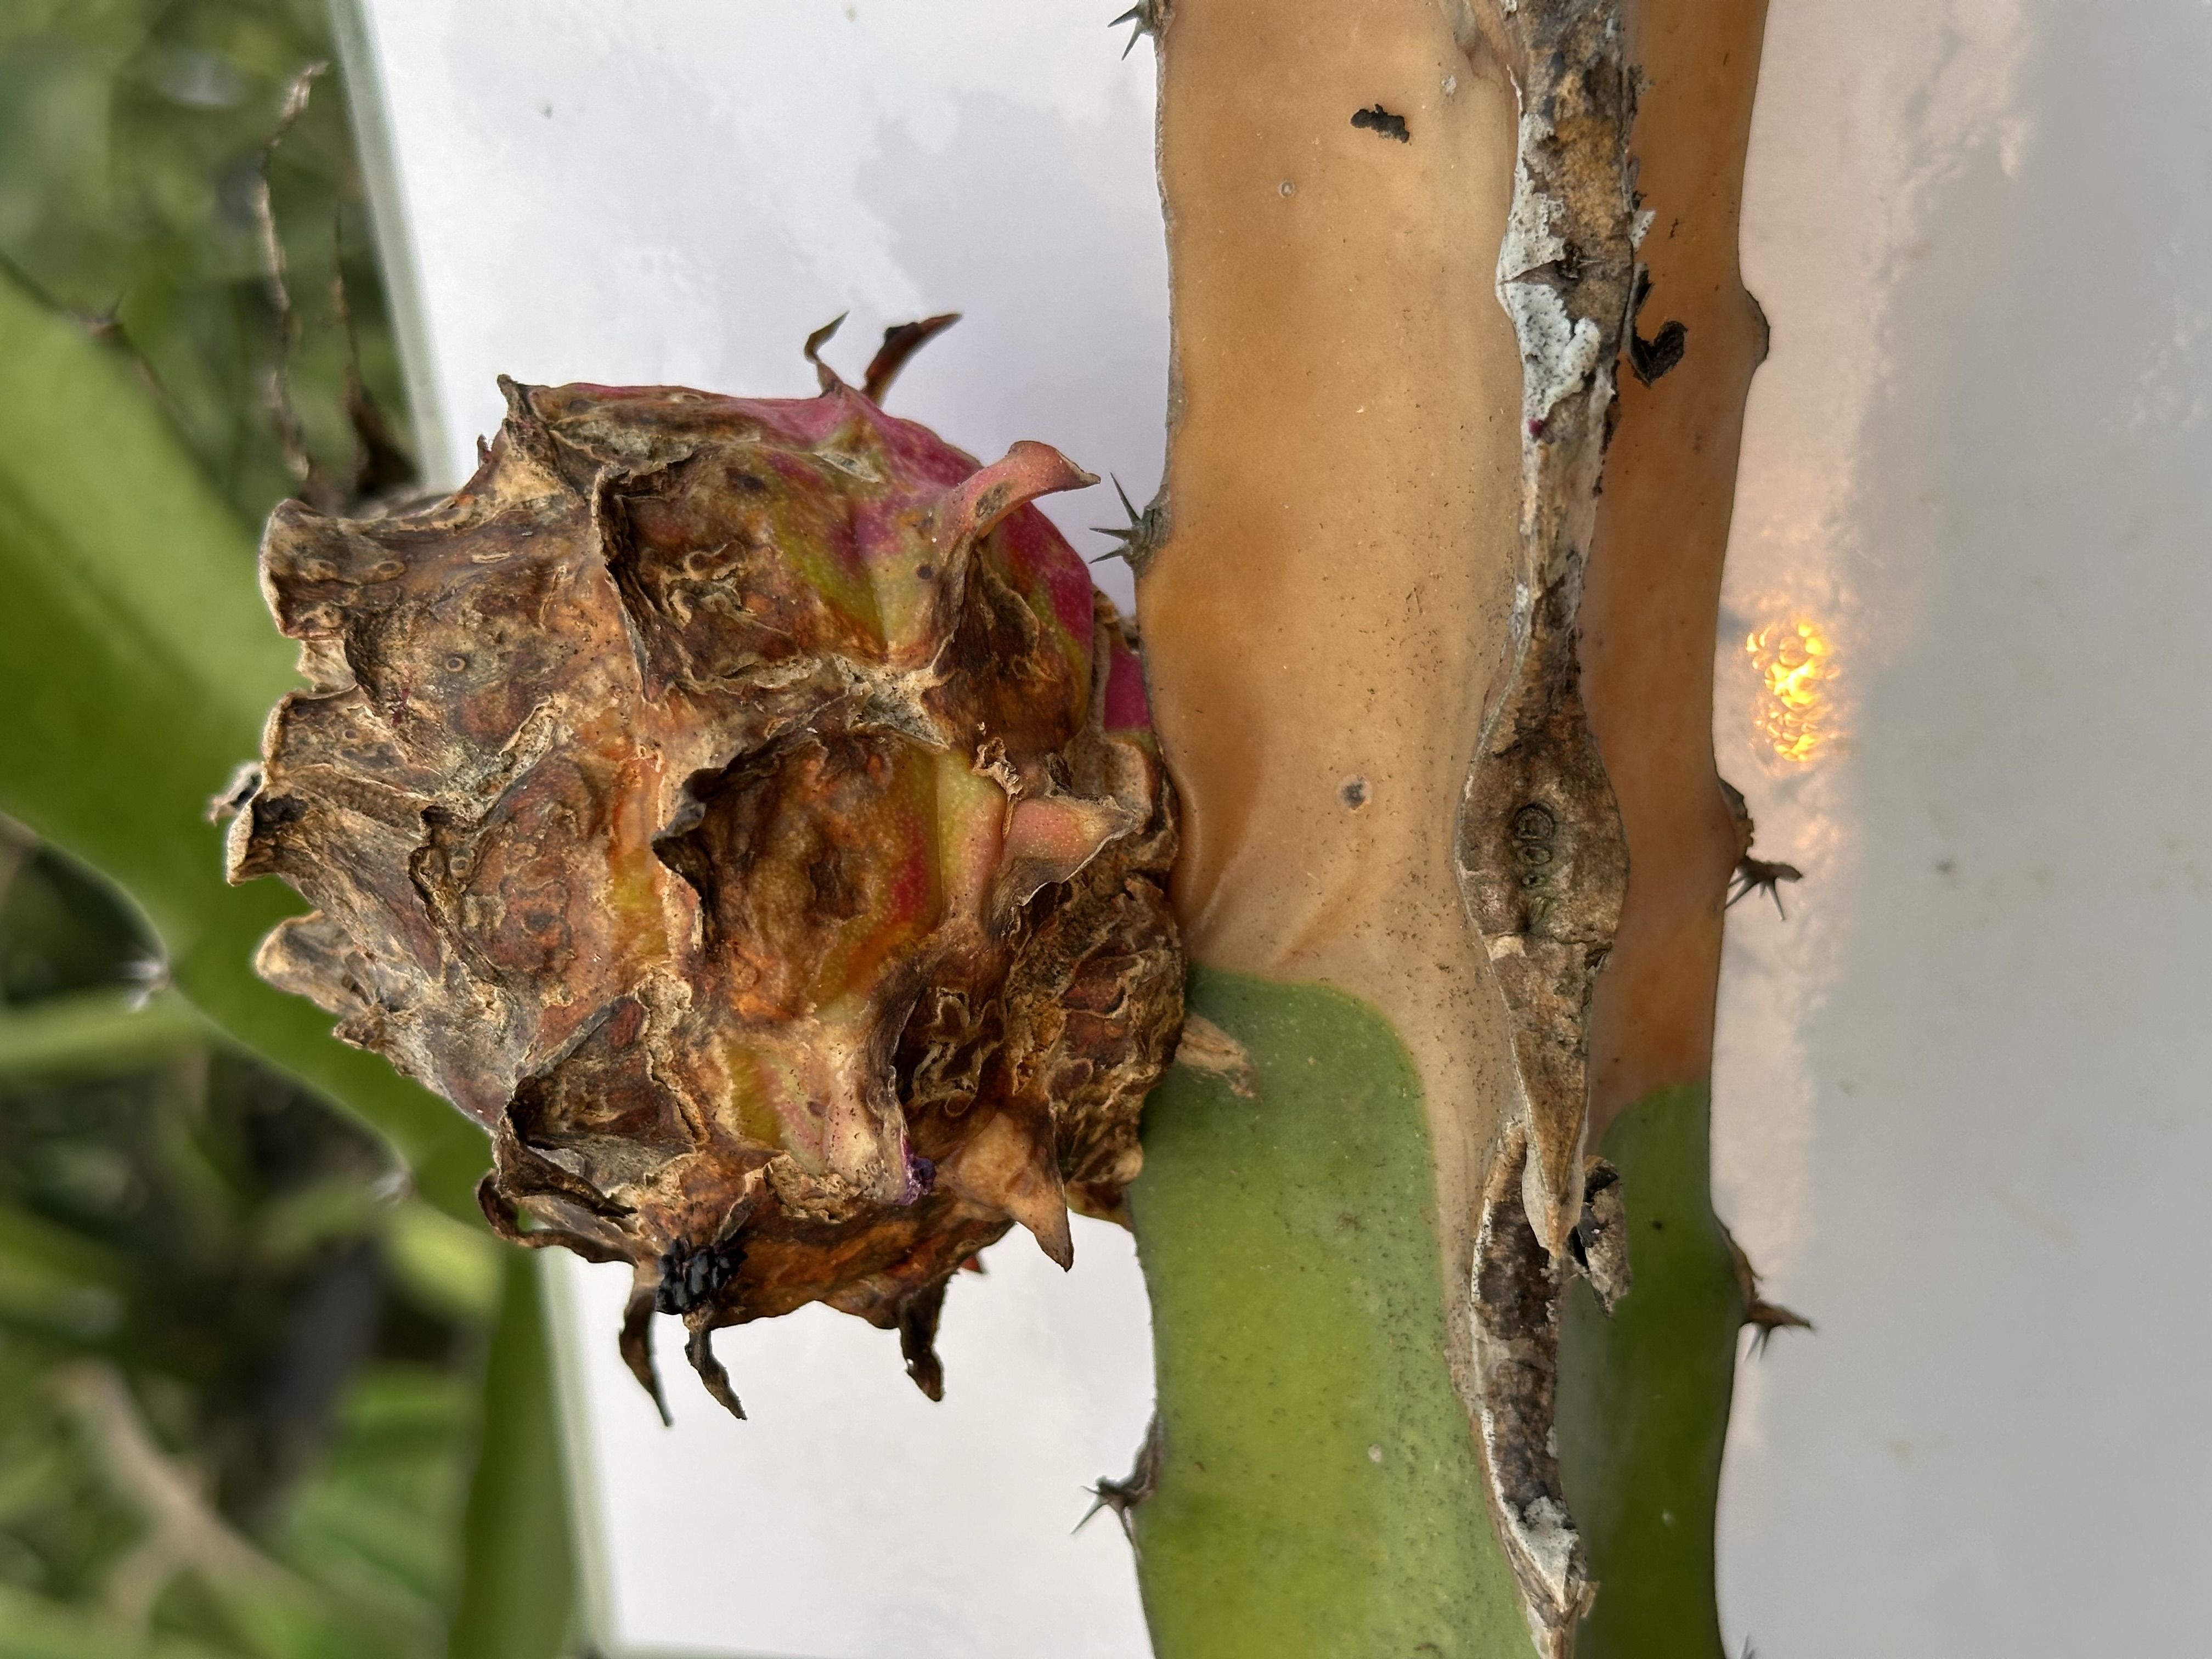
Label: Bad fruit